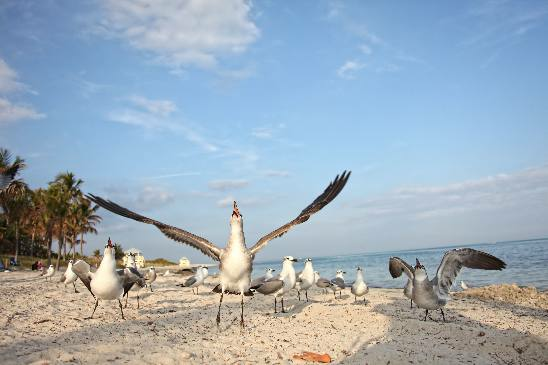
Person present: No